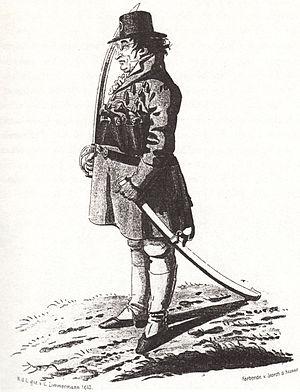
Johann Gottlieb Fichte [ˈjoːhan ˈɡɔtliːp ˈfɪçtə] est un philosophe allemand du XIXᵉ siècle. Il fut un des fondateurs du mouvement philosophique connu sous le nom d'idéalisme allemand, qui tira son origine des écrits théoriques et éthiques d'Emmanuel Kant.